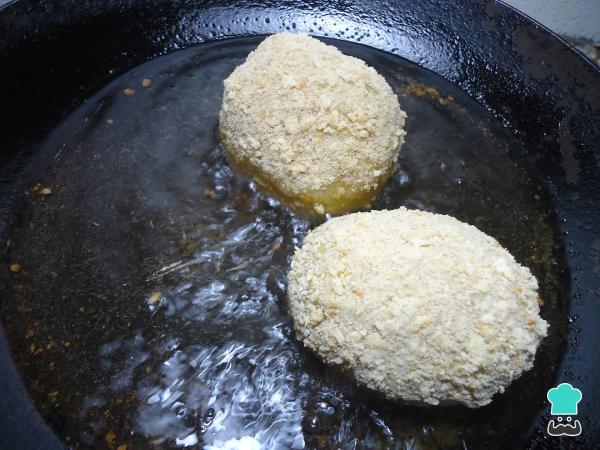
Los llevamos a una sartén con aceite caliente y freímos los molotes de plátano macho por todas partes.